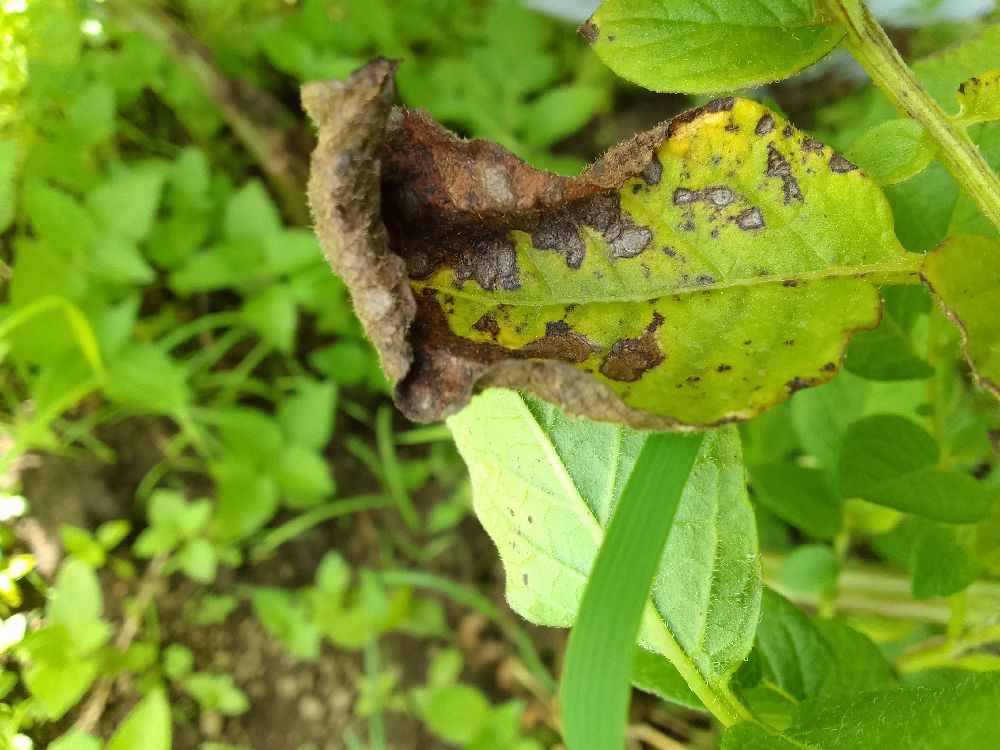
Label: Early blight